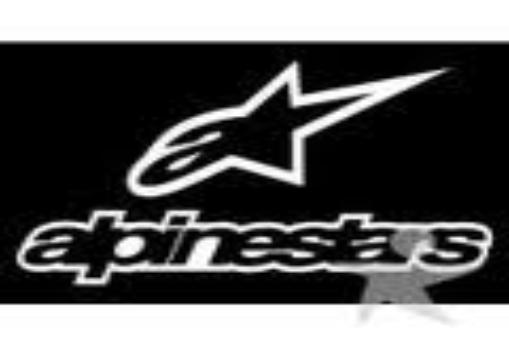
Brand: alpinestars-2
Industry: Clothes